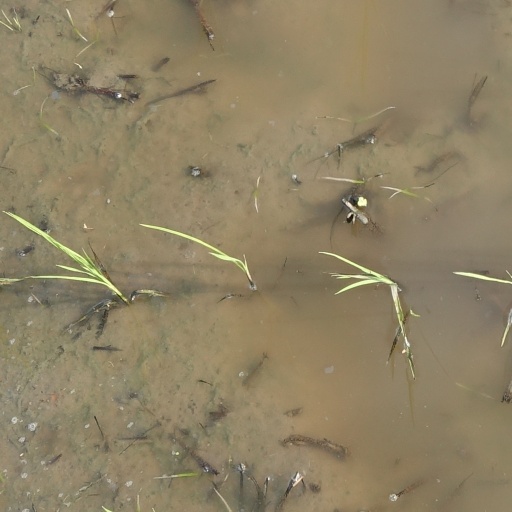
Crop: rice